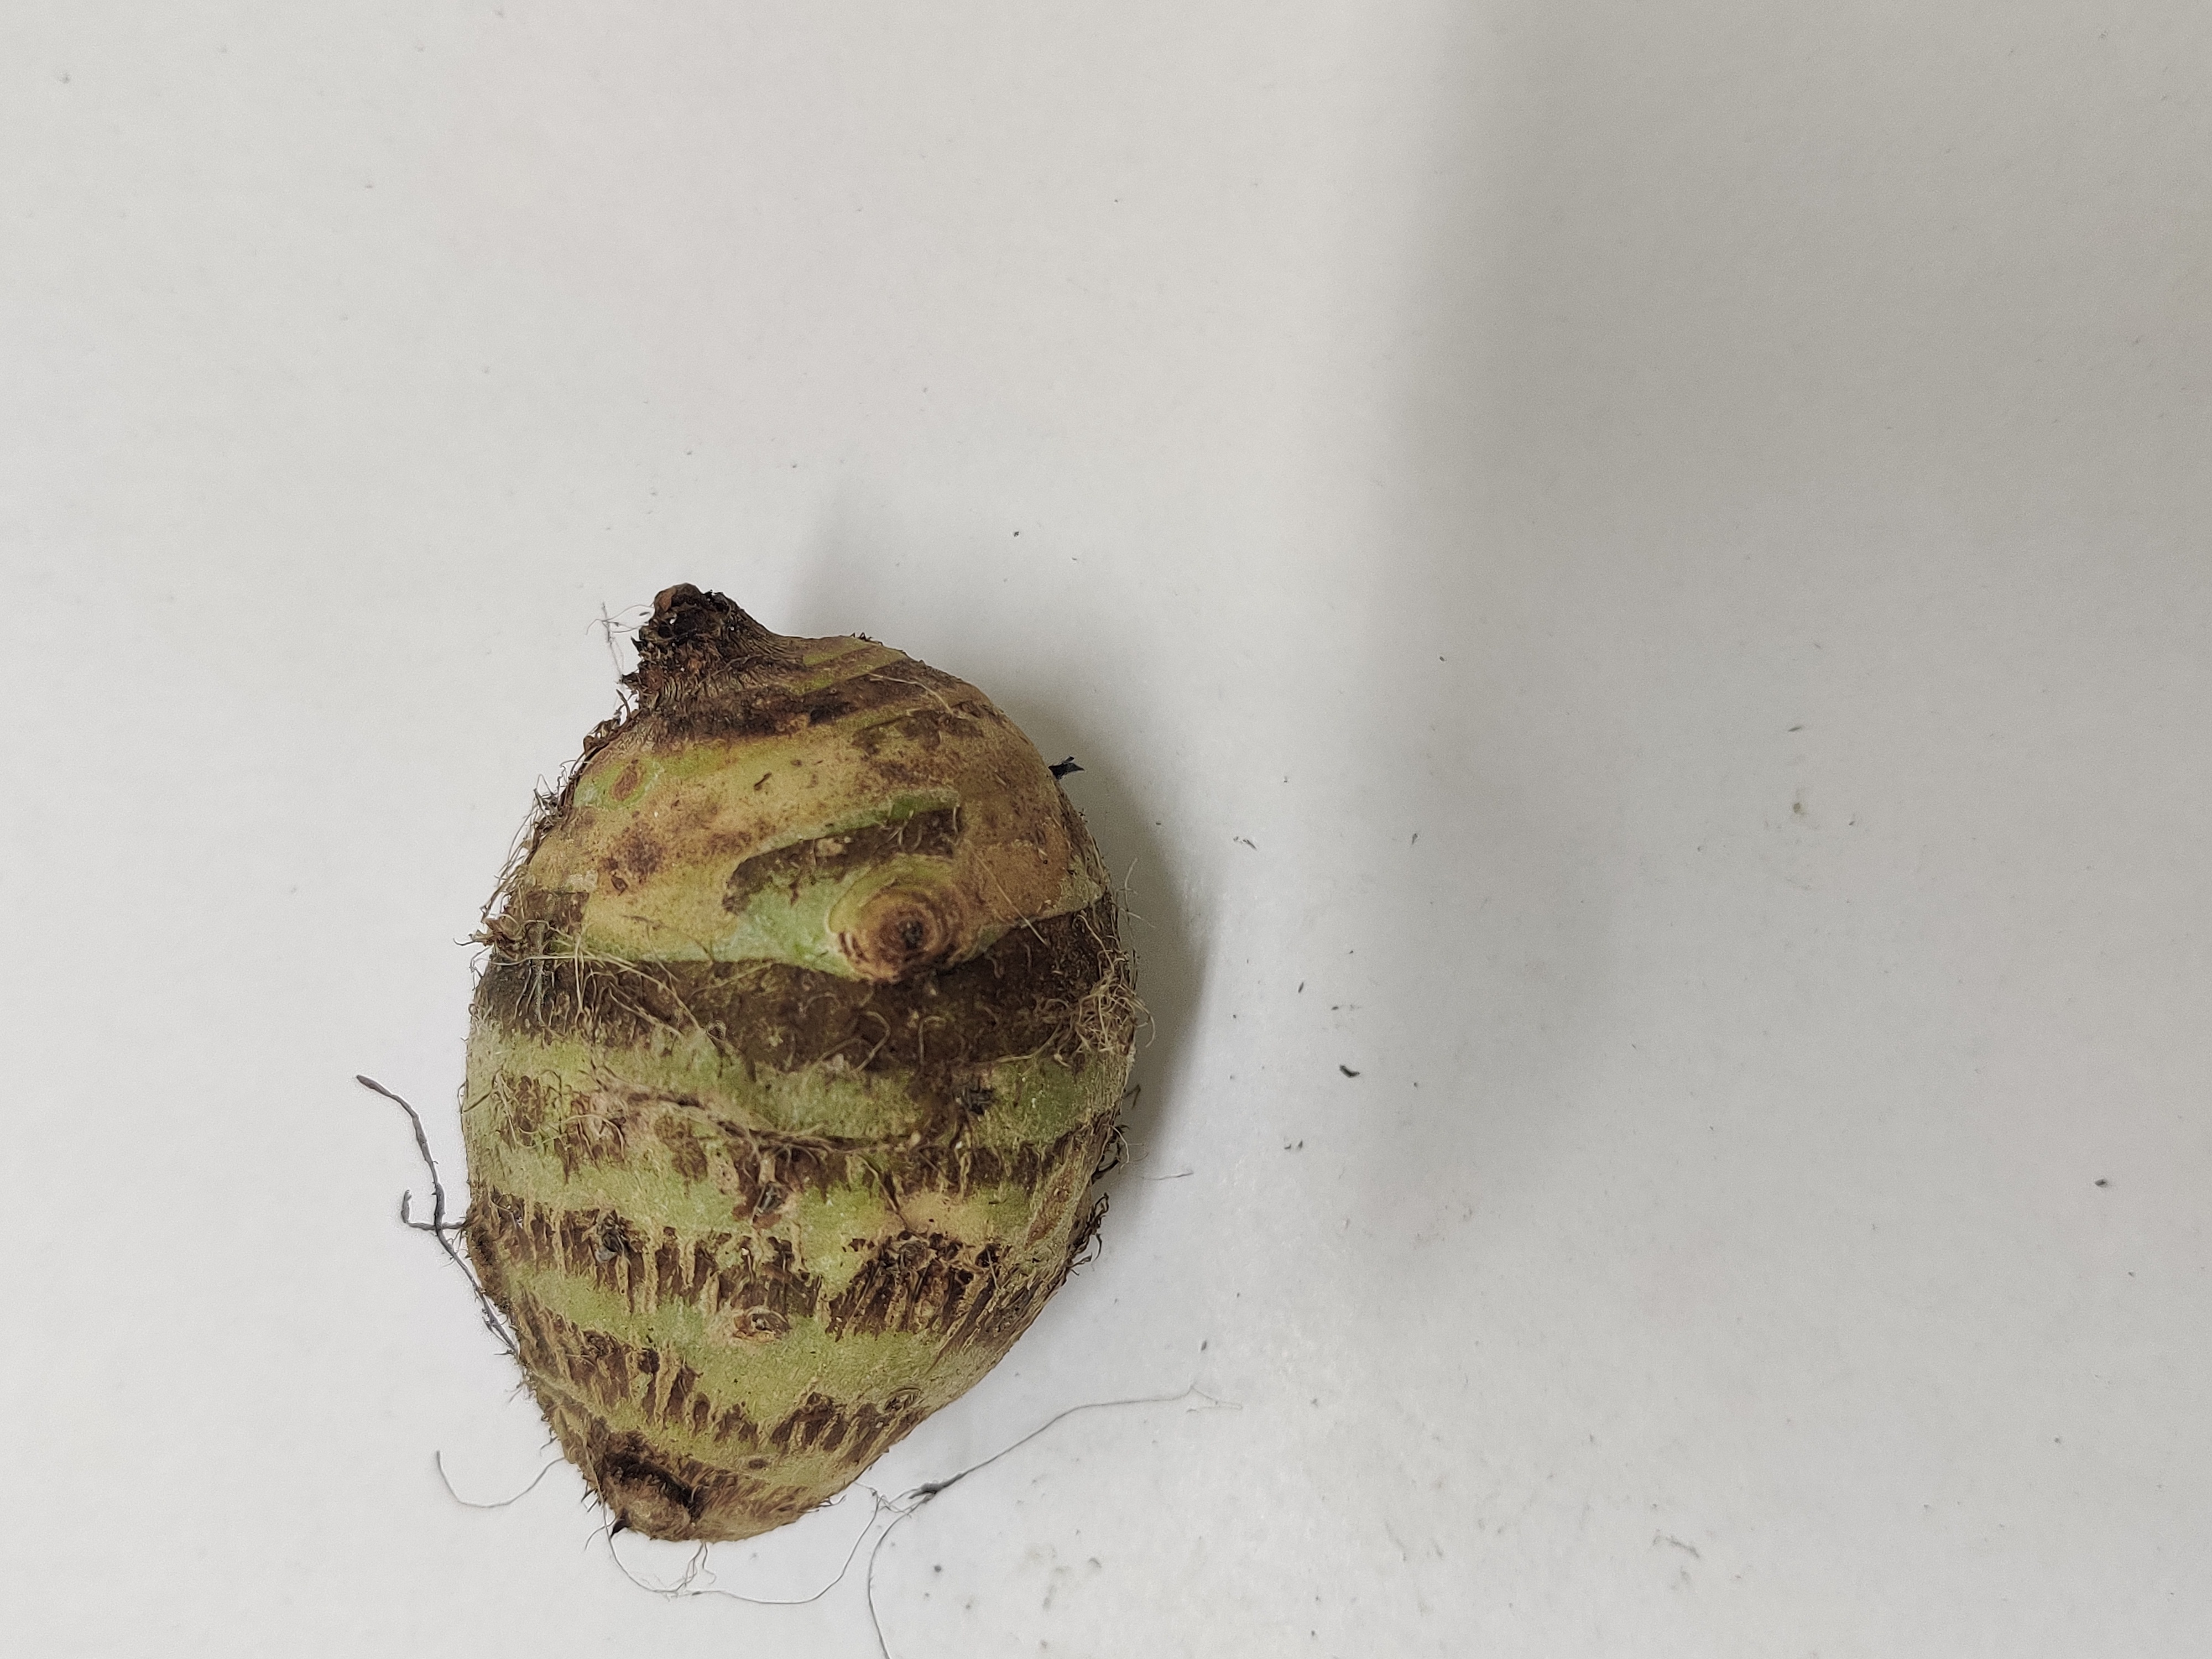
Crop: Taro root
Condition: Severely Damaged